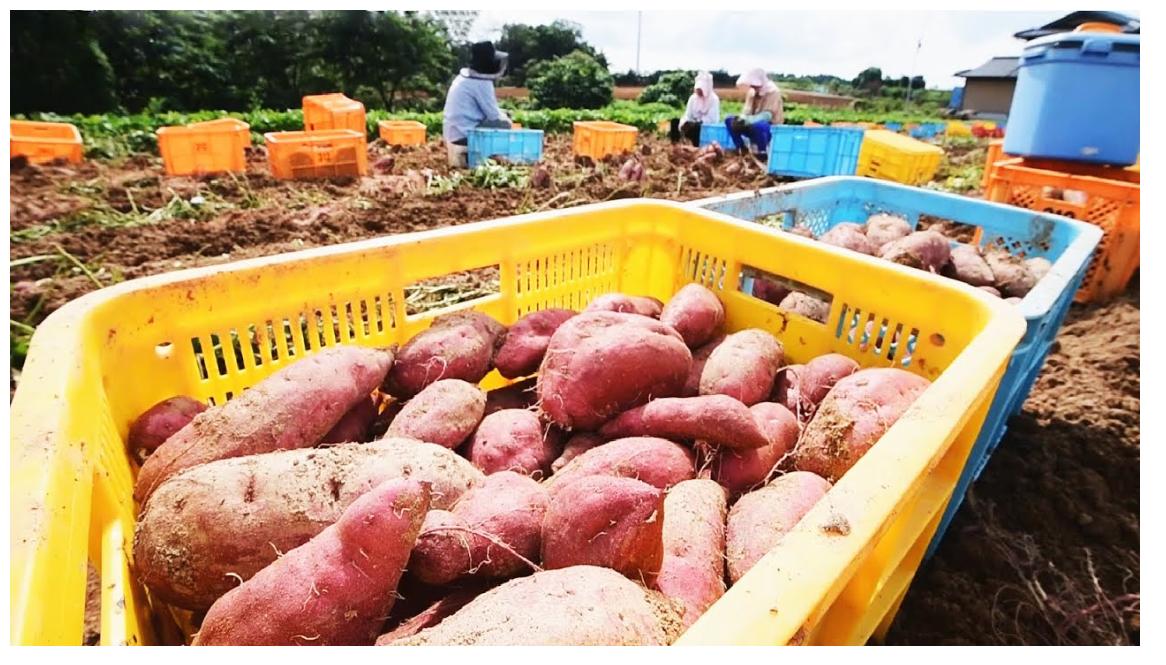
Vyombo vilivyohifadhi zao aina ya viazi vitamu vilivyo katika eneo la wazi mfano wa shamba, ikiashiria kuwa ni eneo litumikalo kwa ajili ya uzalishaji na utayarishaji wa mazao hayo ya biashara.